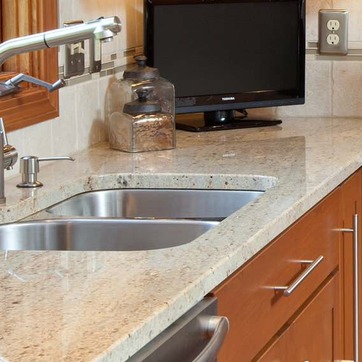
Material: polishedstone